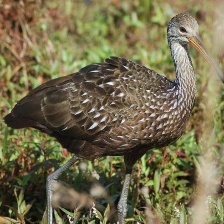
Species: LIMPKIN
Scientific name: ARAMUS GUARAUNA